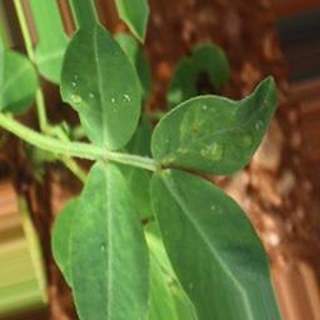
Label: healthy_groundnut